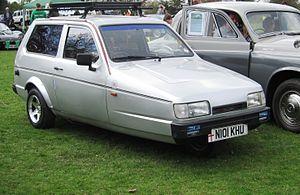
Reliant Robin (1995)